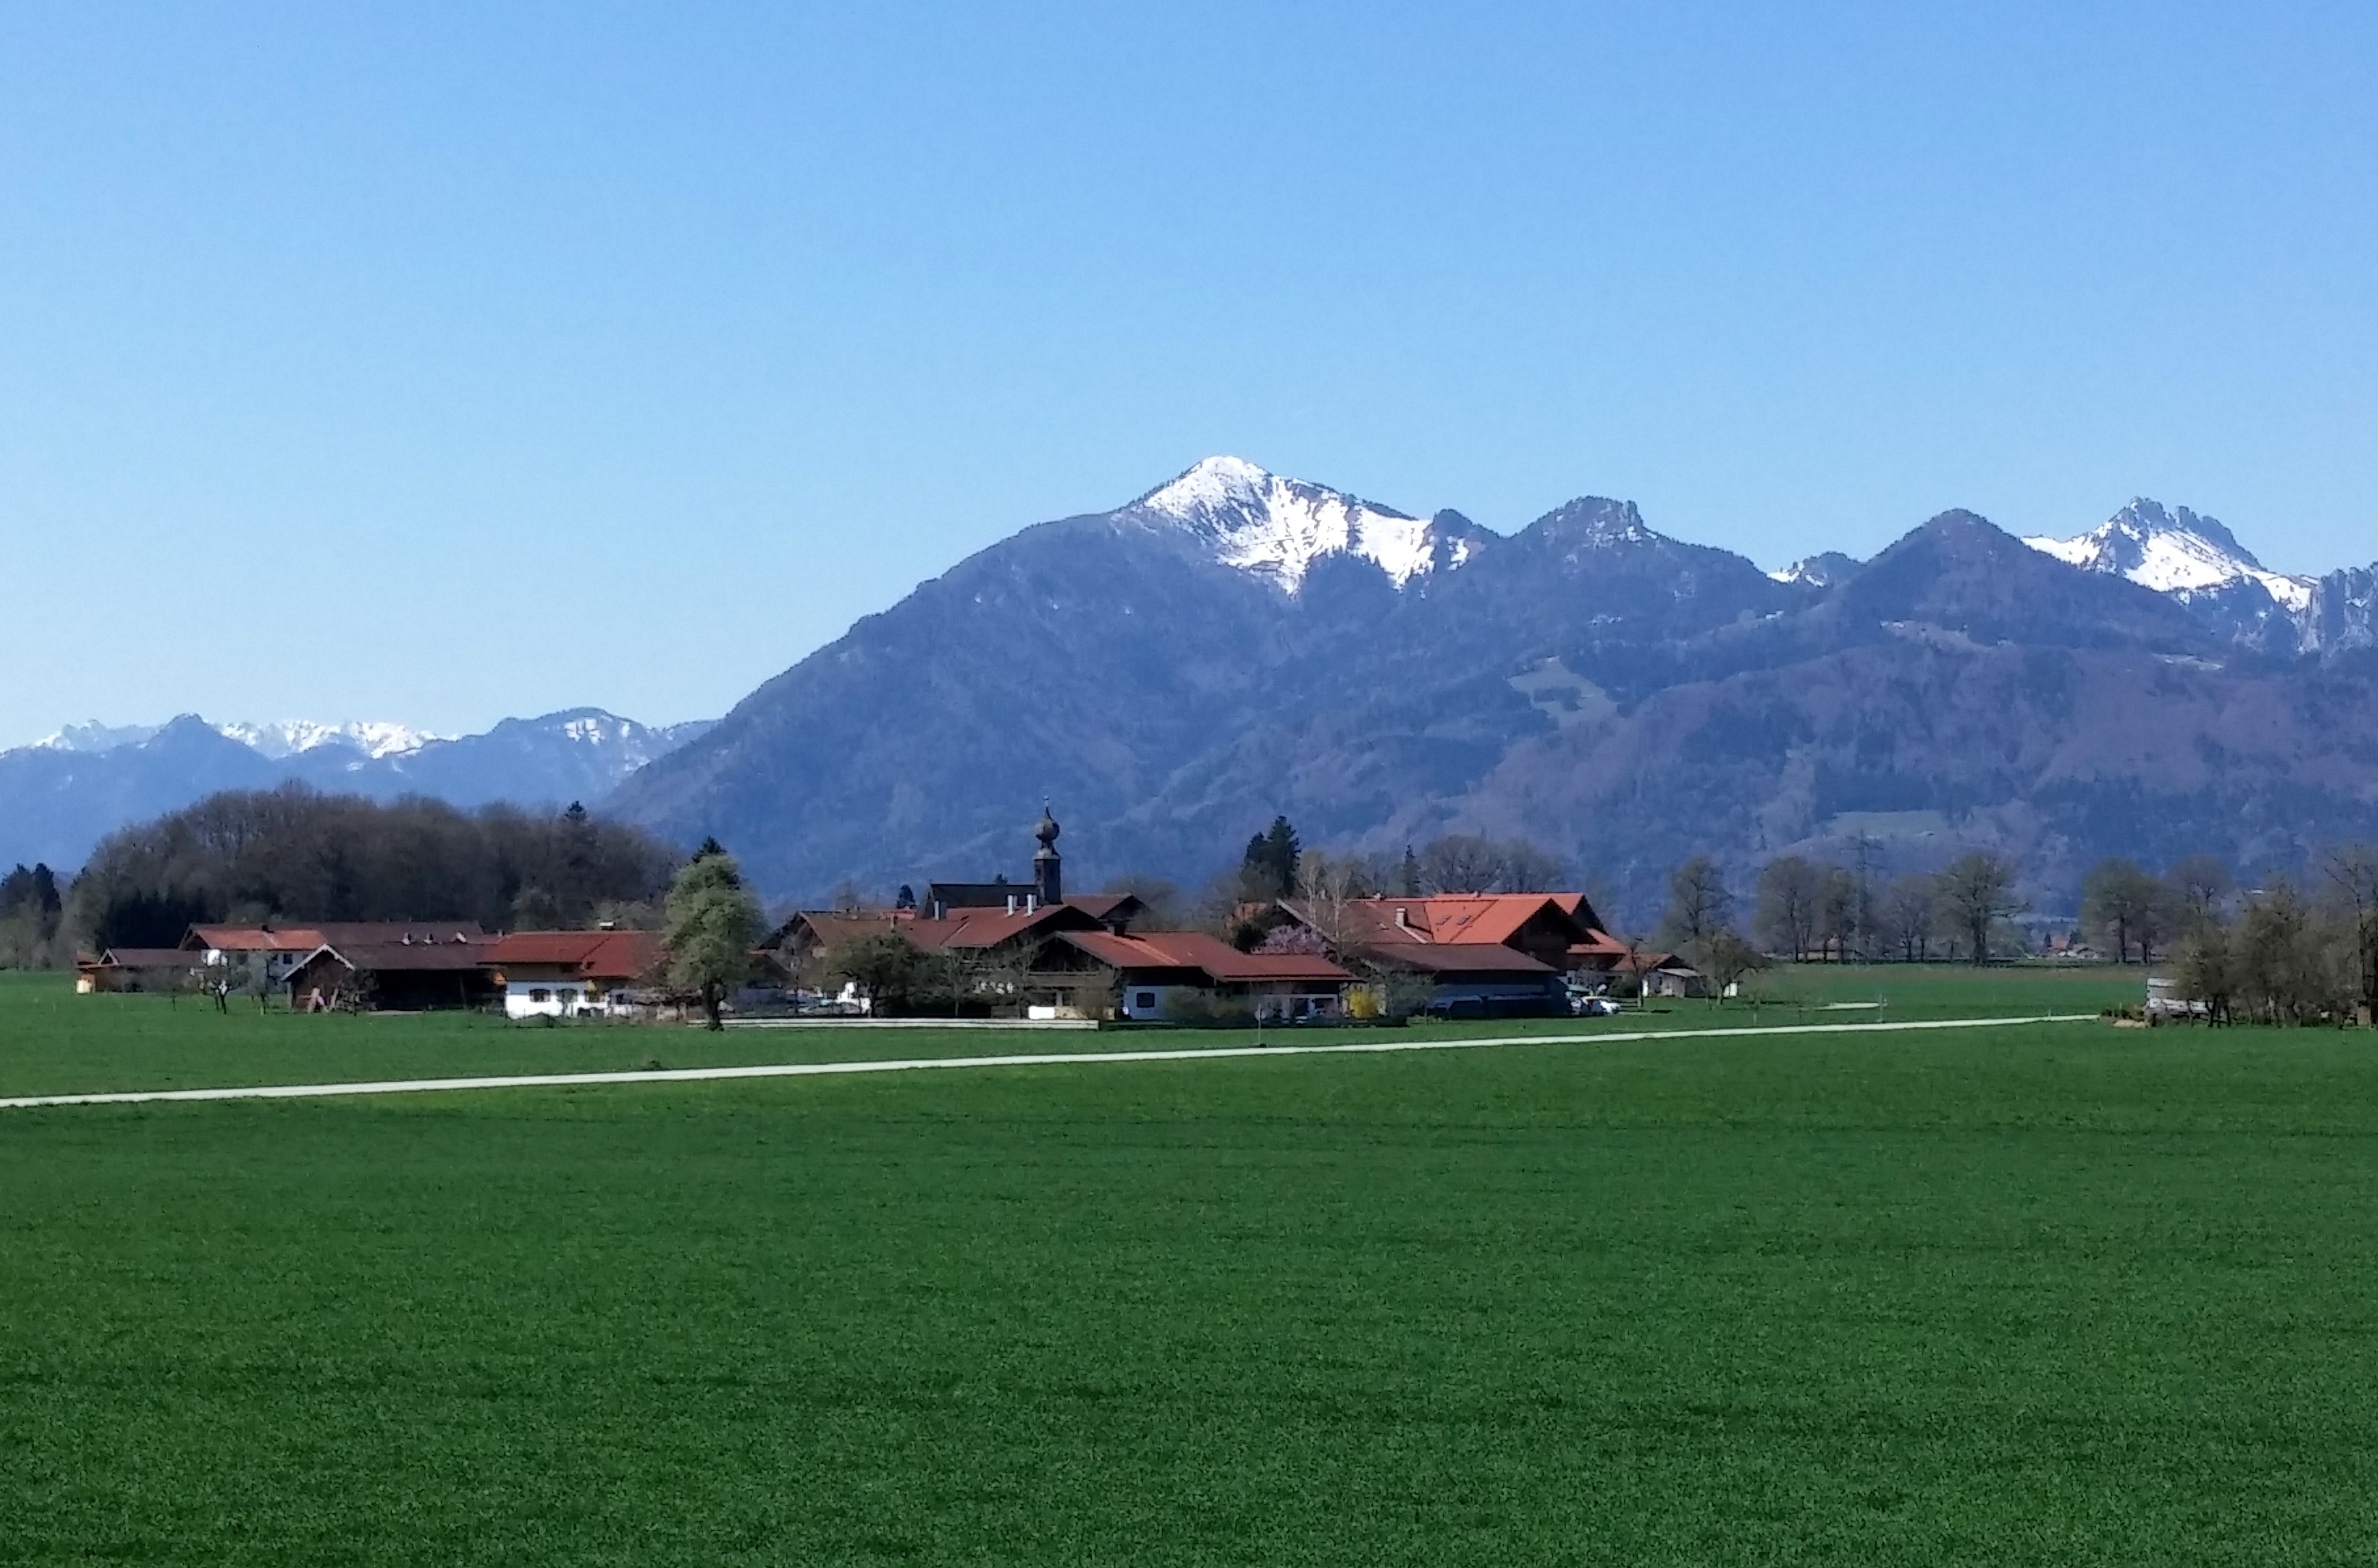
landscape, grass, mountain, snow, field, meadow, hill, valley, mountain range, village, pasture, plain, blue sky, alps, grassland, plateau, bavaria, rural area, overseas, chiemgau, green meadows, geographical feature, atmosphere of earth, mountainous landforms, chiemgau alps, overseas at the chiemsee